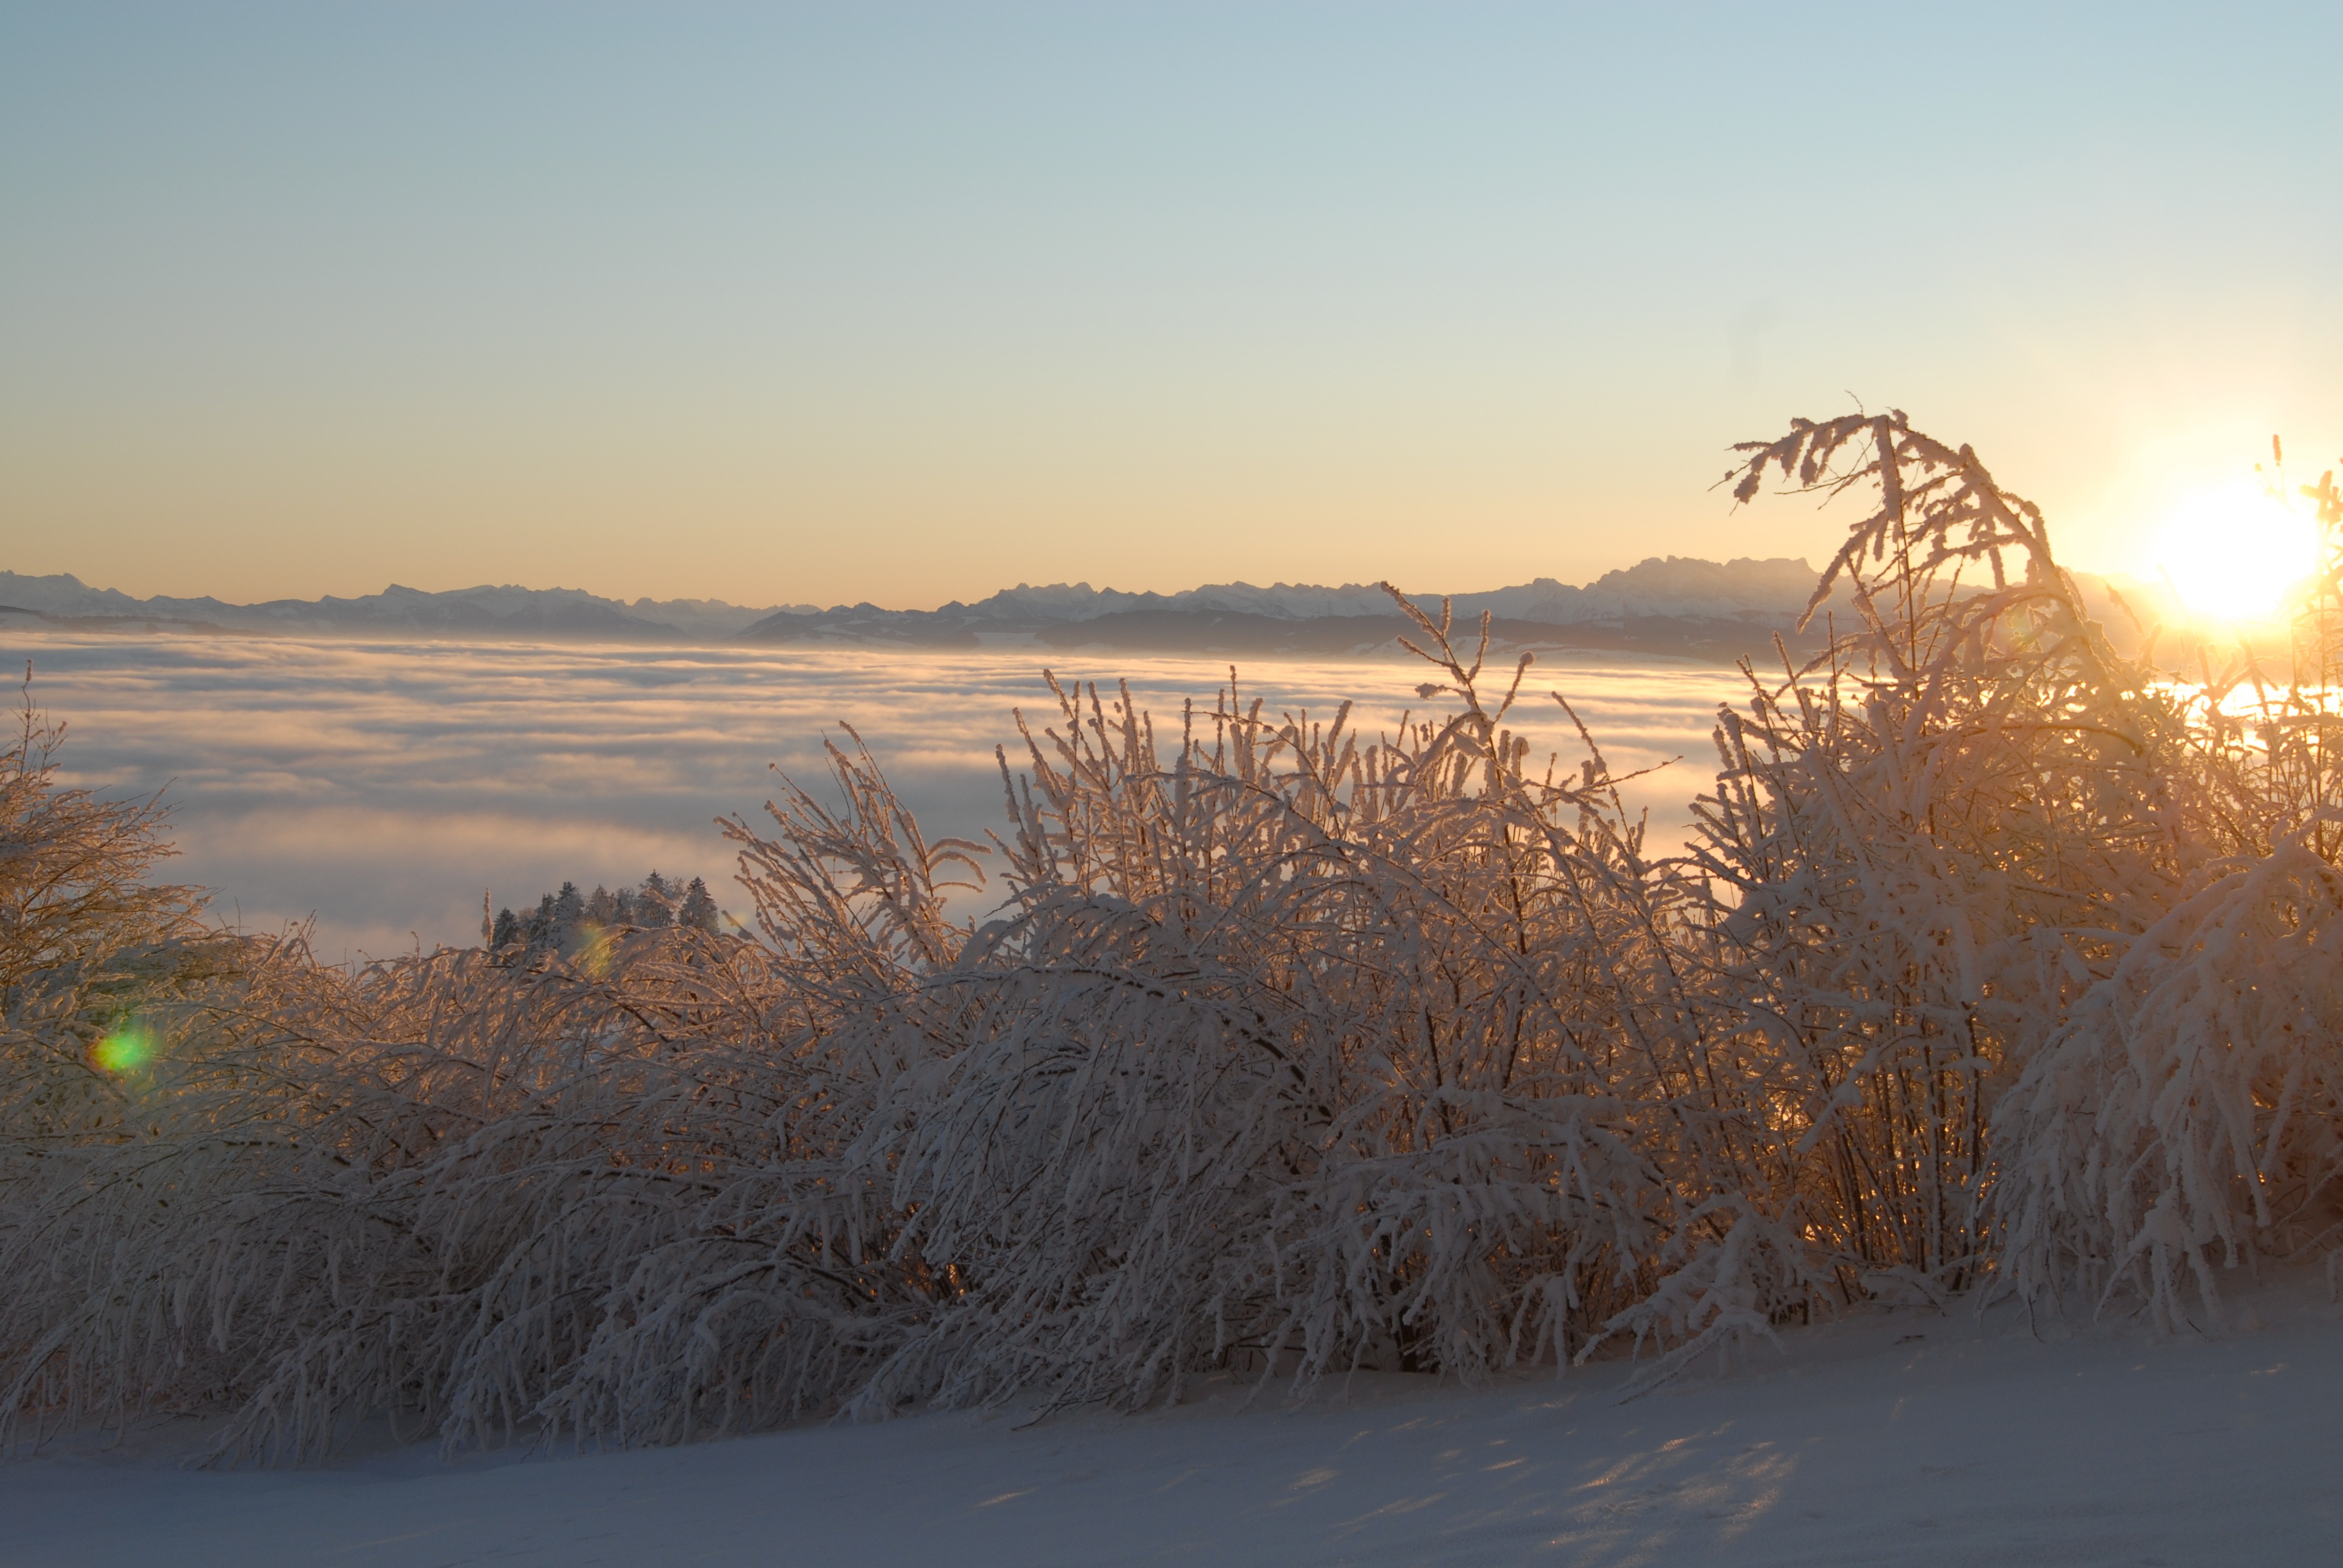
landscape, tree, nature, mountain, snow, winter, sun, sunrise, sunset, mist, sunlight, morning, hill, frost, dawn, dusk, bush, evening, reflection, weather, season, mood, freezing, back light, natural environment, atmospheric phenomenon